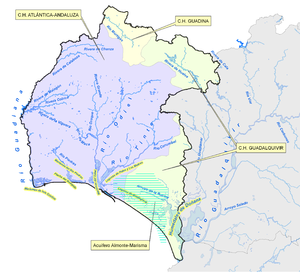
Les Marismas de Isla Cristina sont des zones humides côtières en partie inondées durant la marée haute. Elles sont situées à l'embouchure de la rivière Carreras qui amène au port de Isla Cristina, près de la rive gauche de l'embouchure du Guadiana en territoire espagnol, et sont réparties entre les municipalités de Ayamonte et de Isla Cristina dans la province de Huelva en Andalousie. Elles ont été classées en parc naturel en 1989 pour une superficie de 2 145 ha.